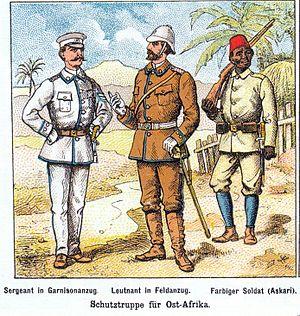
Les Troupes coloniales et indigènes allemandes constituent la force armée chargée de la protection et de la défense de l'Empire colonial allemand entre les années 1890 et 1918. Elles prirent notamment part à la Première Guerre mondiale au terme de laquelle elles disparurent après la défaite militaire de l'Empire allemand et le partage de ses colonies entre les nations alliées.